Suzanne Sjögren

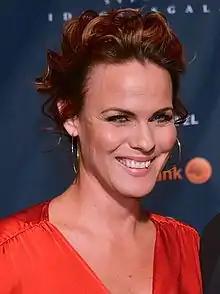
Sjögren in 2013

Suzanne Leila Sjögren Jensen (born 27 May 1974) is a Swedish sports journalist and television presenter who works for TV4. She has presented the broadcast for several major sporting events, mainly on TV4.